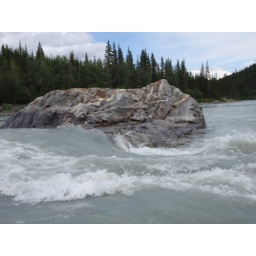
House rock sure looks bigger in person 2